Machine Head (band)

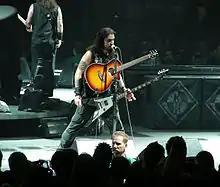
Robb Flynn with Machine Head as the support band for Metallica in Rotterdam 2009

Machine Head's sixth studio album, titled "The Blackening", was released in North America on March 27, 2007. It entered the "Billboard" 200 at number 53, the highest charting position for the band at that time, with first-week sales of 15,000. It also made the top 20 in several European countries. Robb Flynn stated during an interview that the band are fans of Rush and received a great deal of influence from their album "A Farewell to Kings" while creating "The Blackening".